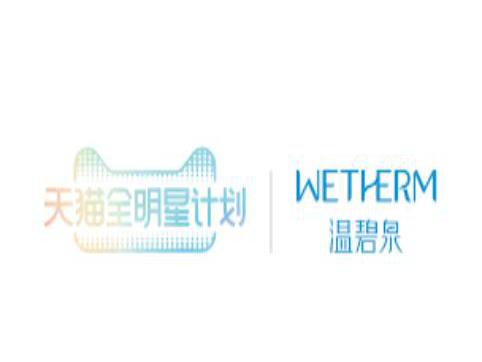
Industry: Necessities